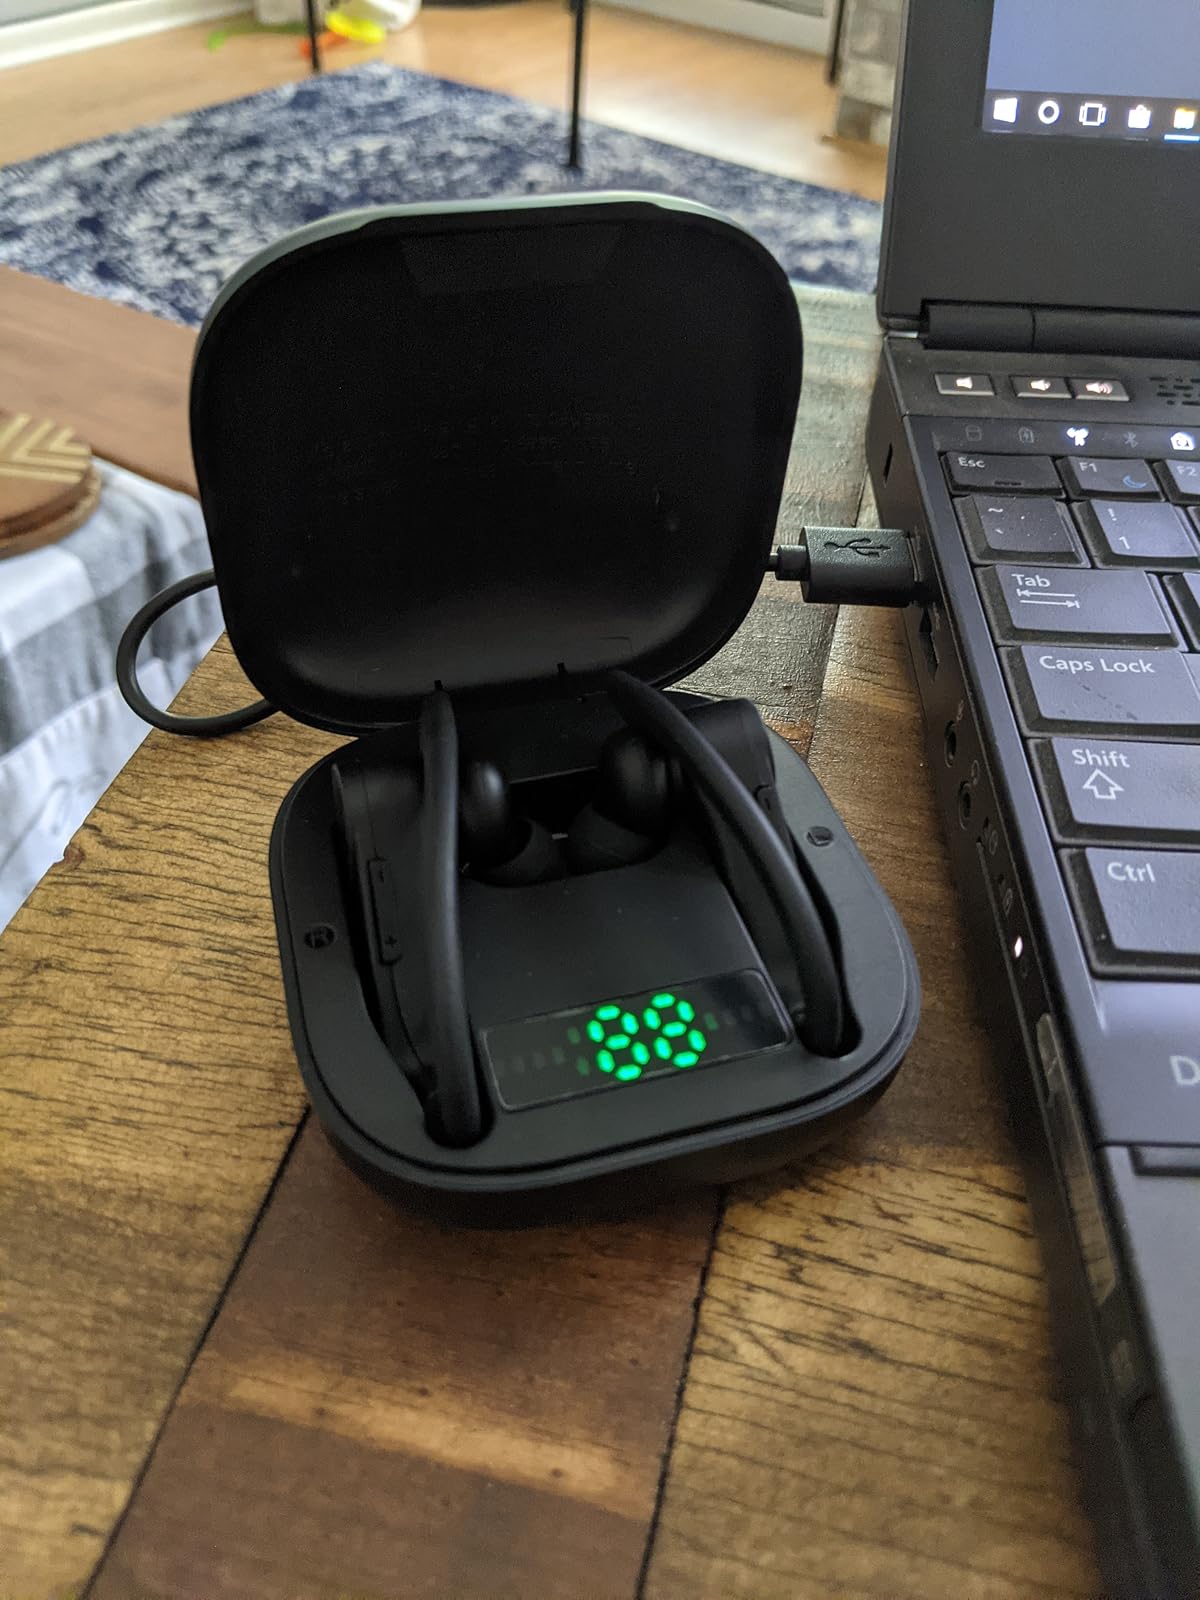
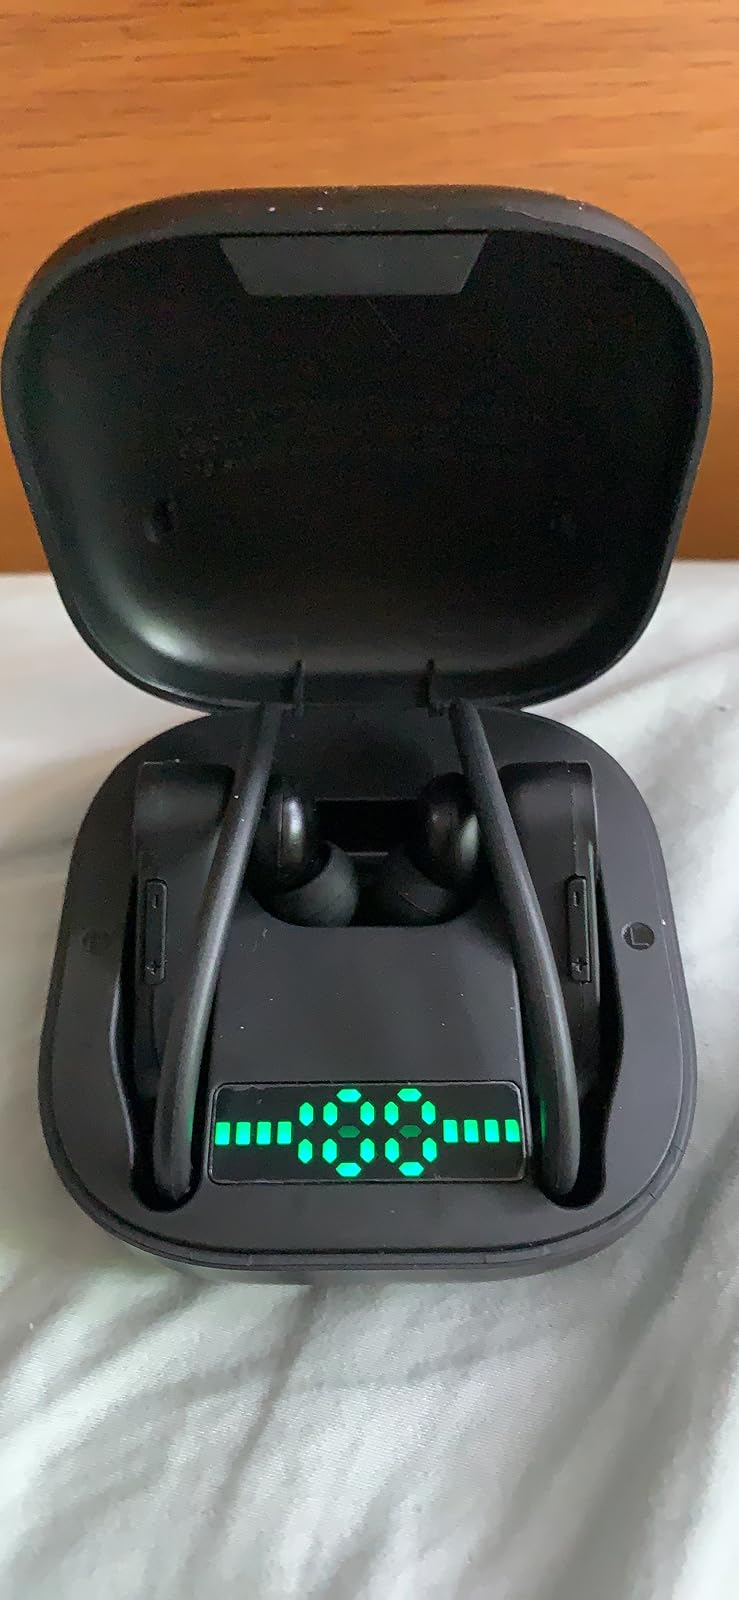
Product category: earbuds
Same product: yes